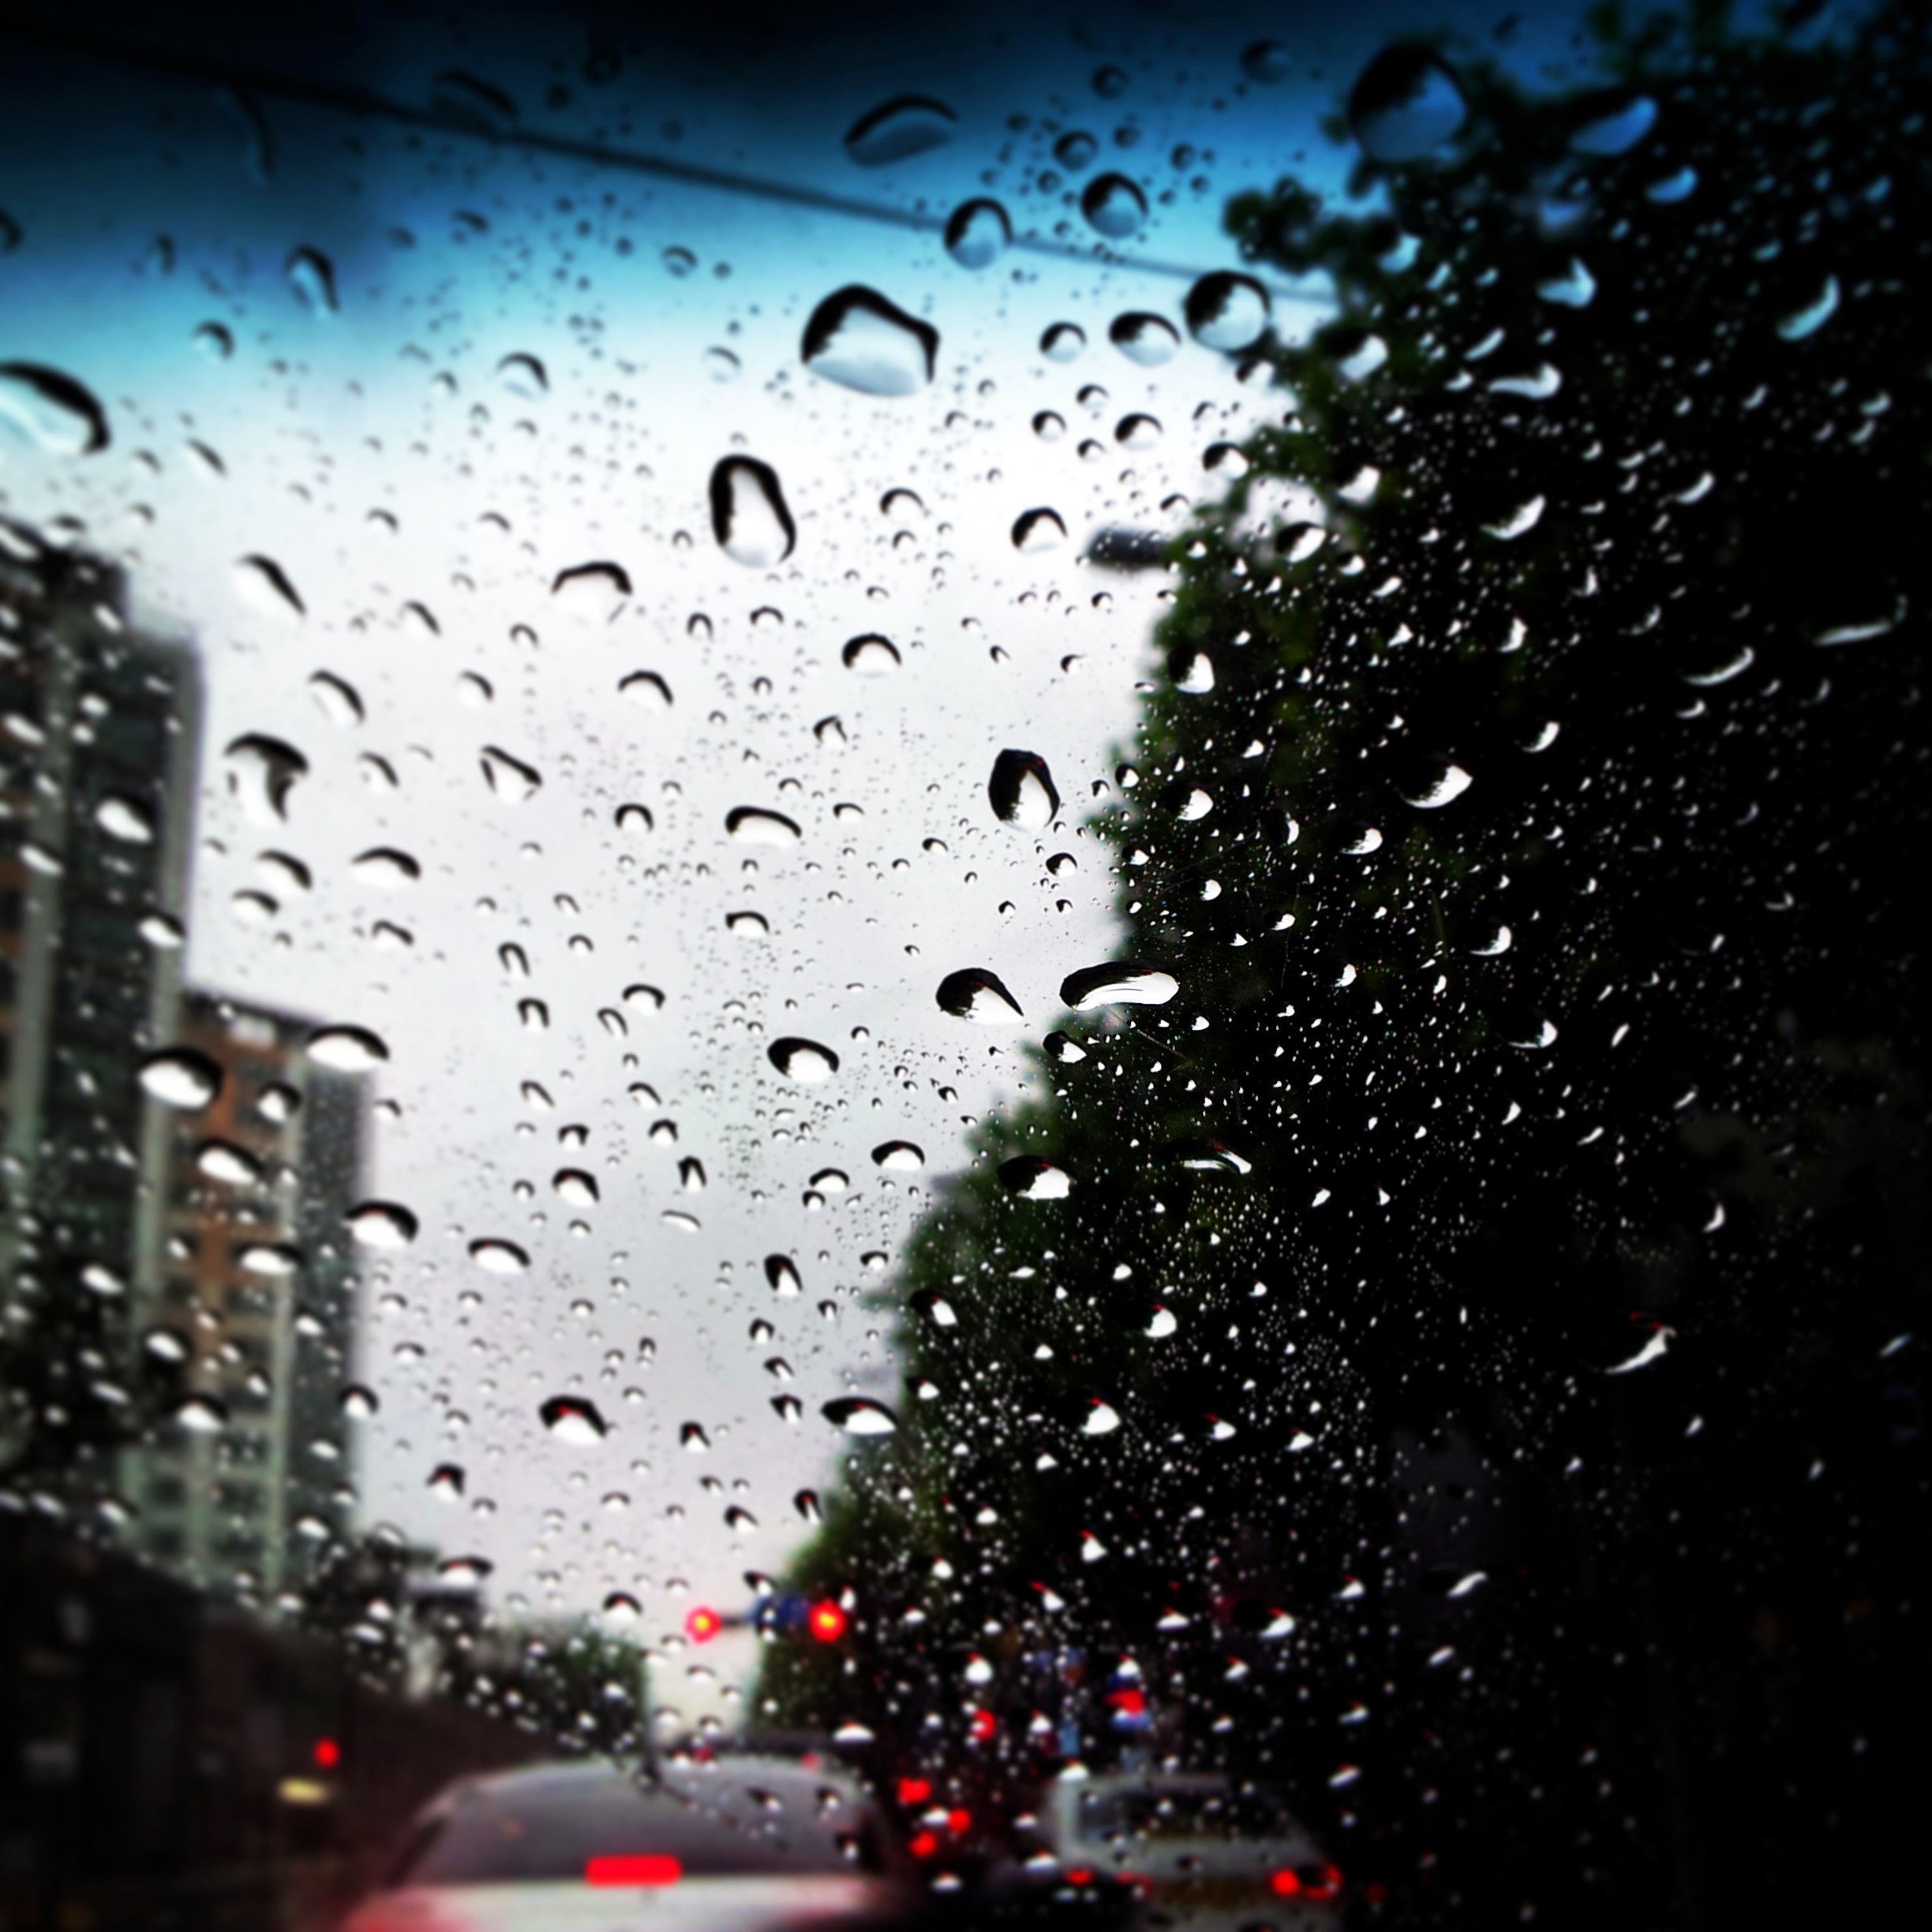
water, snow, drop, light, night, rain, window, glass, weather, darkness, raindrops, non, shower, a rainy day, trickle, light drops